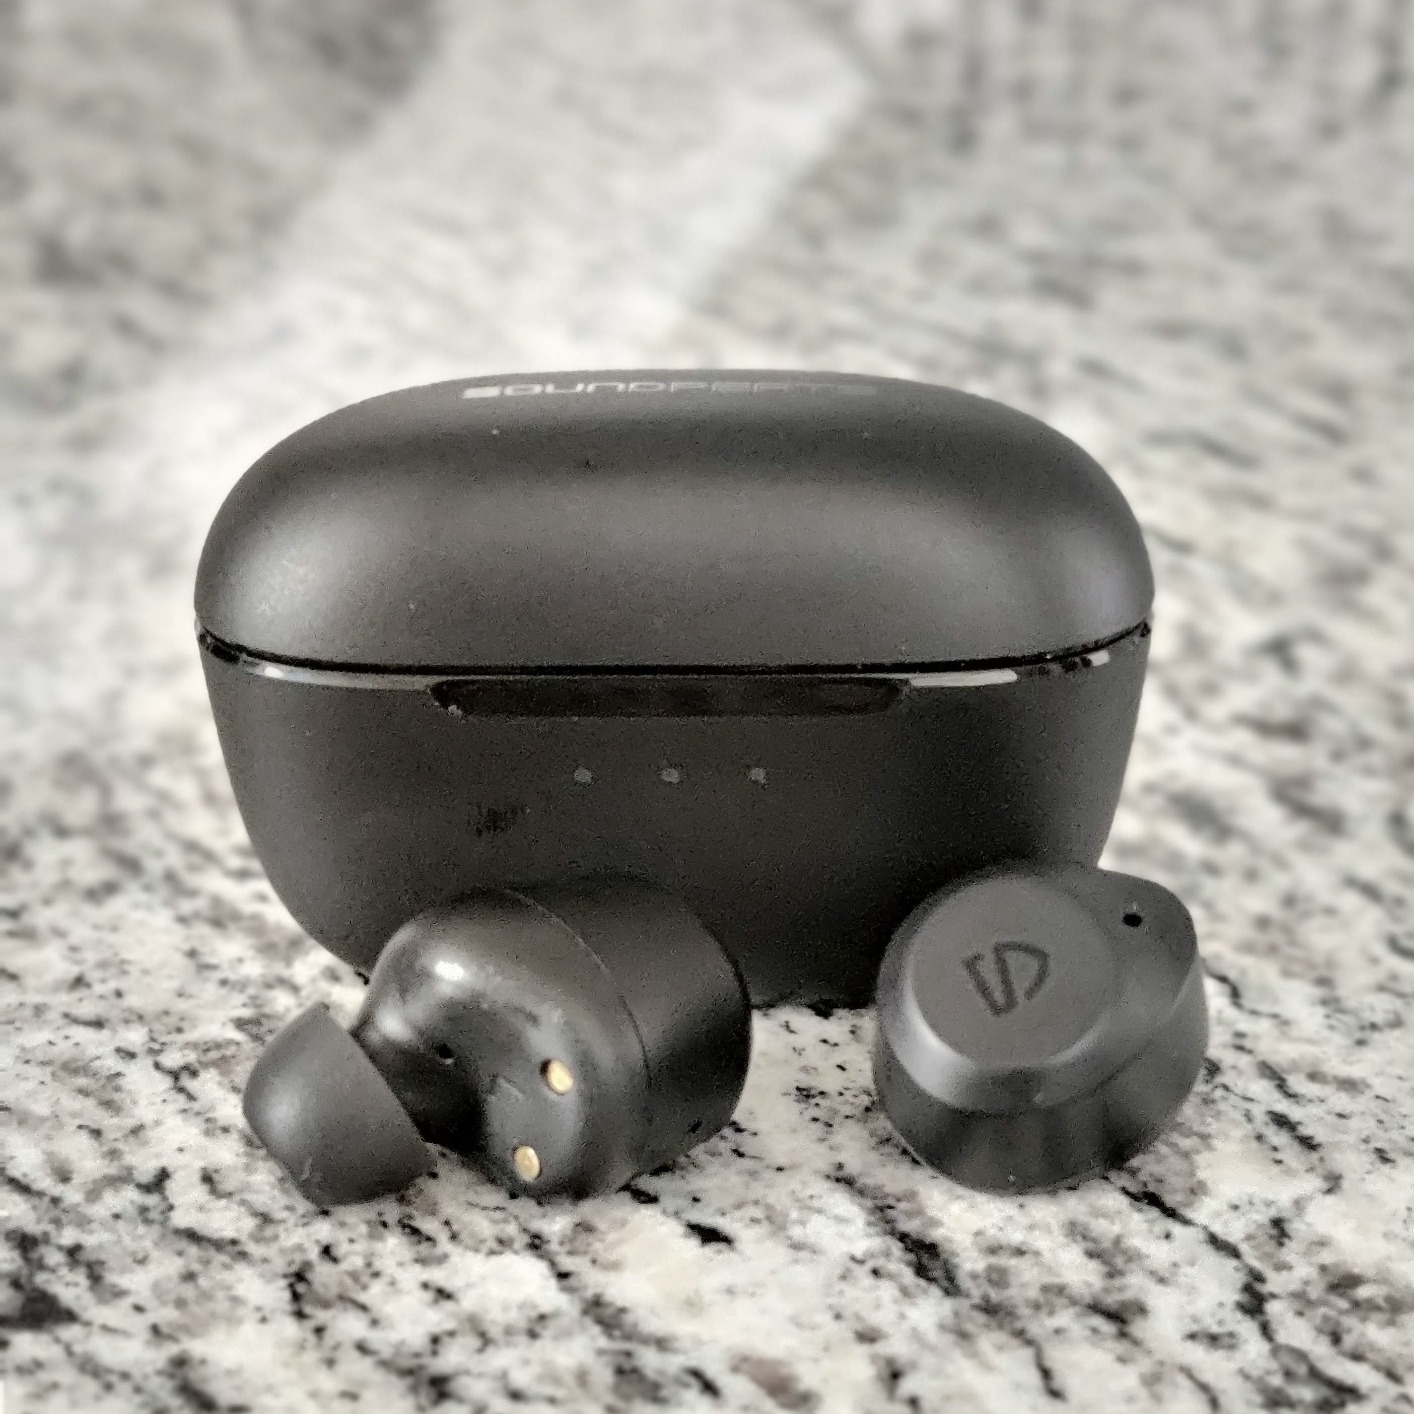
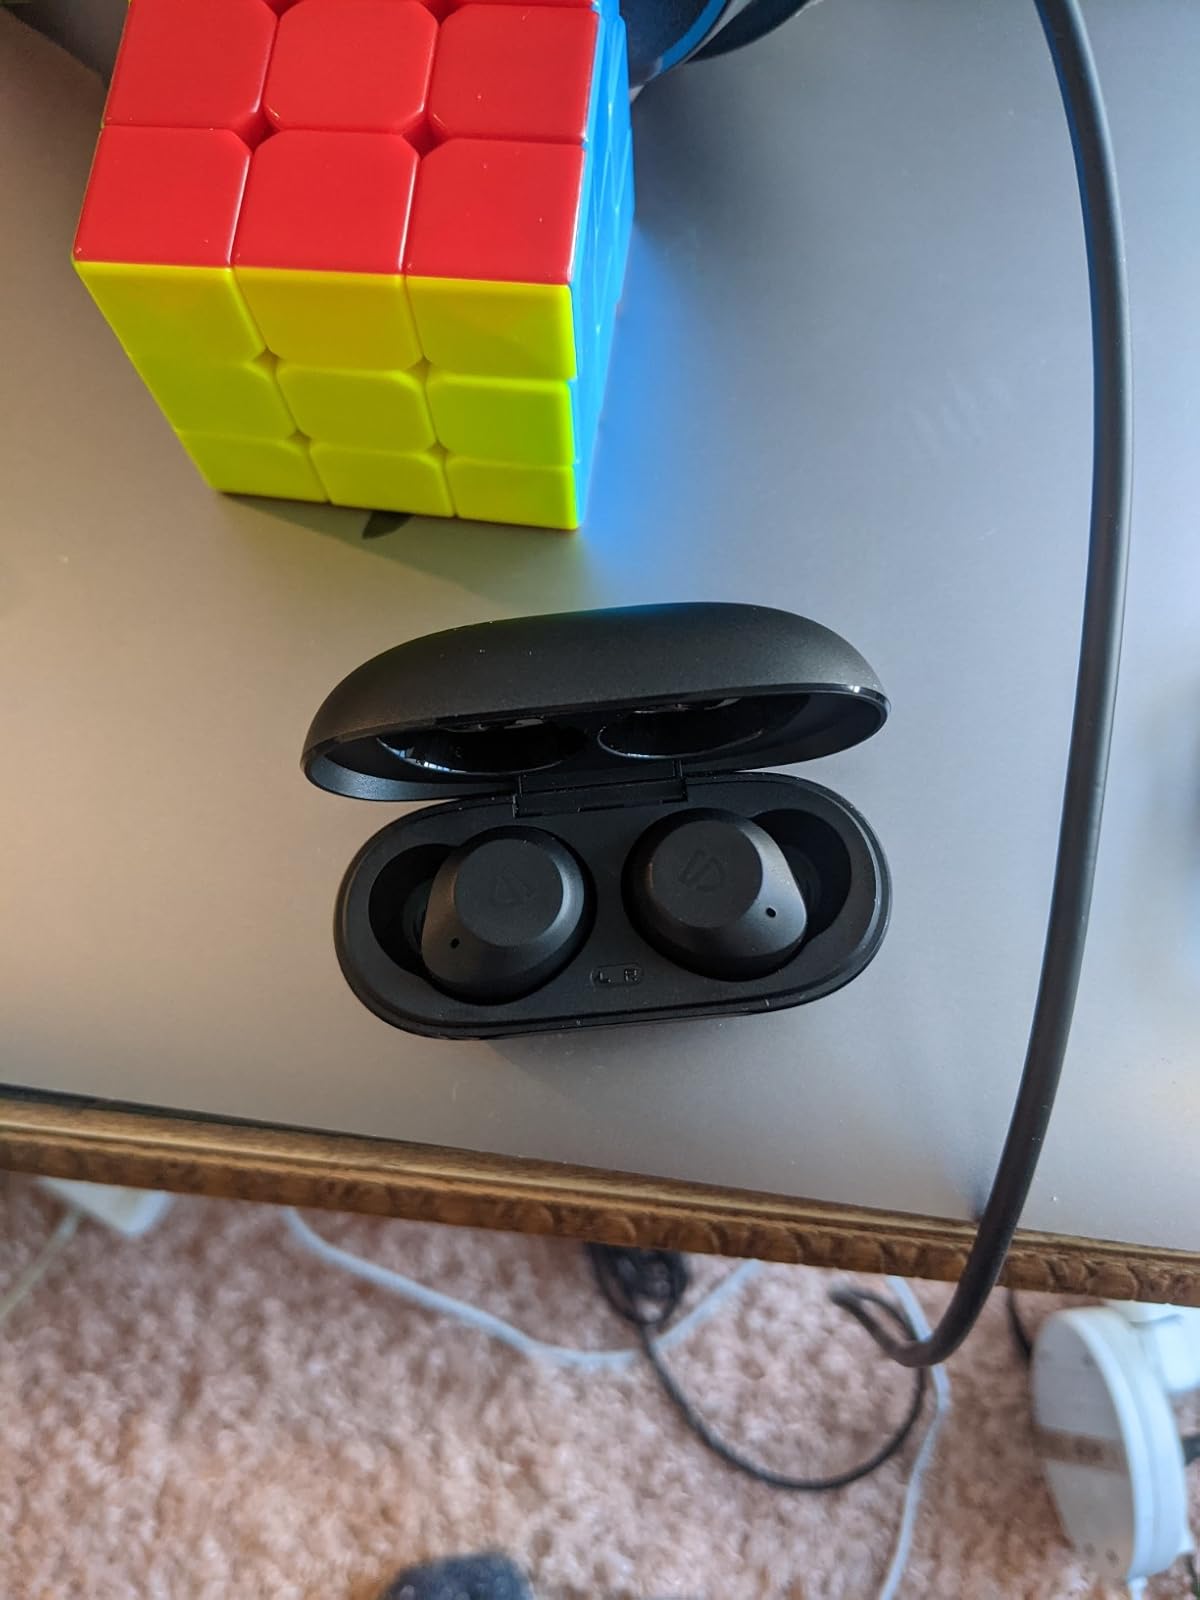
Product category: earbuds
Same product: yes